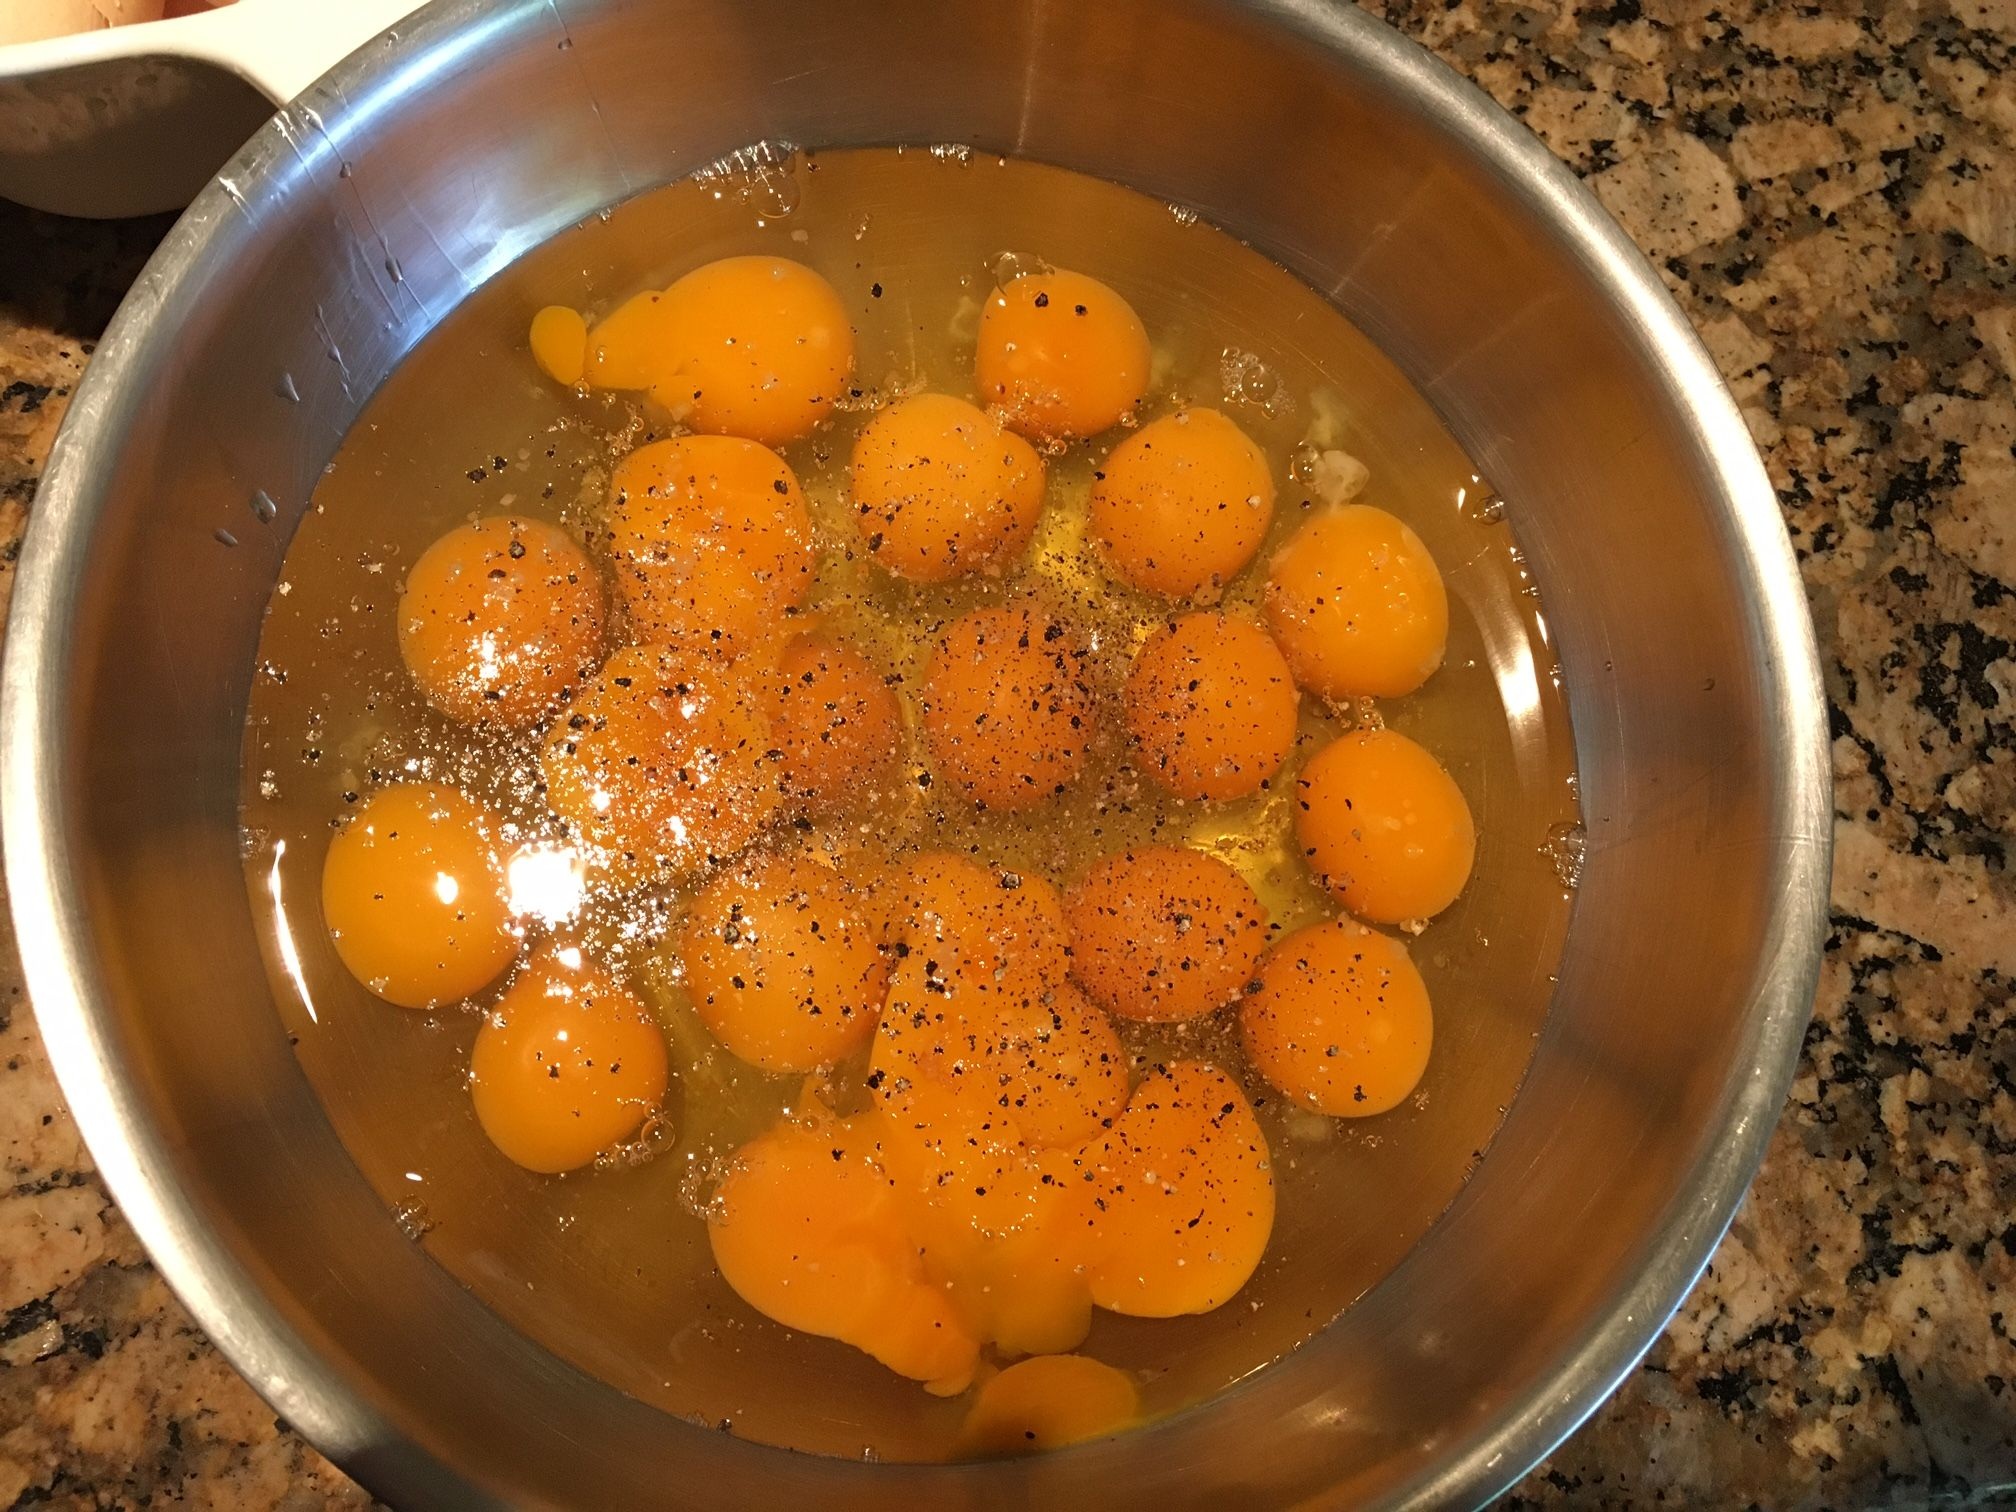
plant, fruit, dish, food, produce, vegetable, breakfast, healthy, eat, chicken, carrot, poultry, eggs, raw, calabaza, organic, cucurbita, curry, protein, flowering plant, land plant, yolks